Moonshine County Express

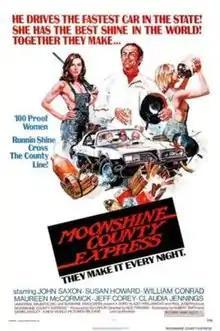
Film poster by John Solie

Moonshine County Express is a 1977 action film from New World Pictures.